List of whips in the Australian Senate

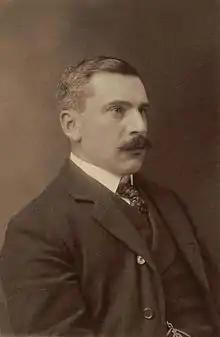
John Clemons was the Free Trade Party whip from Federation until 1907.

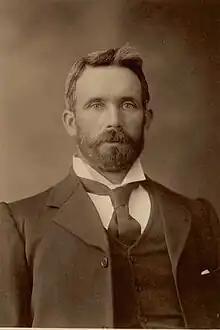
Hugh de Largie was the Senate whip for three parties: Labor, National Labor, and the Nationalists.

The Australian Democrats first elected a whip in 1981, reflecting an increase from two to five of the party's Senate membership. The party lost all its seats at the 2007 election, and its senators duly left their seats the following June.